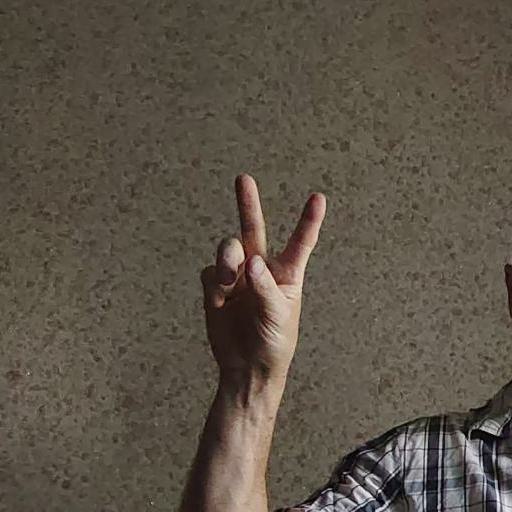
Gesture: peace